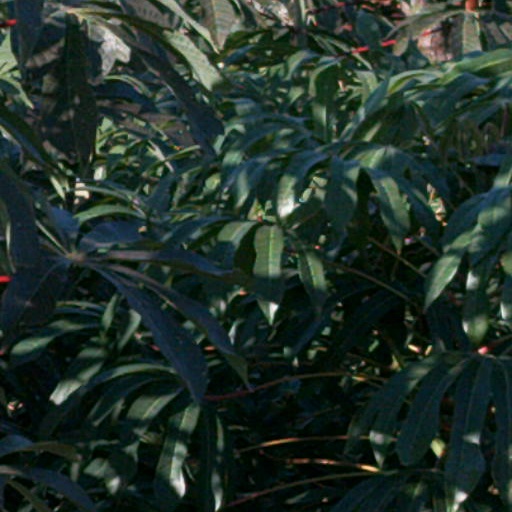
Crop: cassava